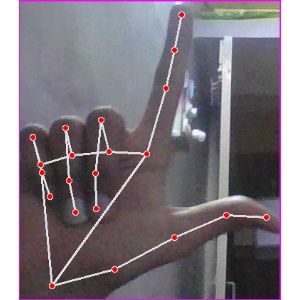
अक्षर: ल